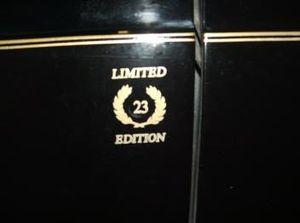
La TVR 350SE est une voiture de sport conçue et construite par TVR de 1990 à 1991. Elle fait partie des la série des modèles Wedges de TVR. En 1990 TVR Engineering Limited produisit une série limitée de 25 exemplaires spécialement préparés pour marquer la fin annoncée de la 350i. Cette série venait commémorer les 7 années de production précédentes au cours desquelles plus d'un millier de TVR 350i furent fabriquées. La 350SE produite en série limitée était considérée comme l'ultime progression du 350i en termes de performances et de plaisir de conduite.